Ben Hill Griffin Stadium

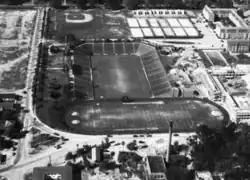
Aerial view of Florida Field (center), the Graham Field track (bottom), and the Fleming Field baseball diamond (top), mid-1930s

Florida's football program first earned national prominence in the 1920s, prompting incoming university president John J. Tigert to begin a drive to construct a proper on-campus stadium upon his arrival in 1928. With state funding unavailable at the cusp of the Great Depression, the semi-independent University of Florida Athletic Association was organized to raise funds and oversee the project, and Tigert and ten supporters of Florida's athletic program took out personal loans to expedite construction of the $118,000, 22,000-seat football stadium.